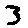
Label: 3